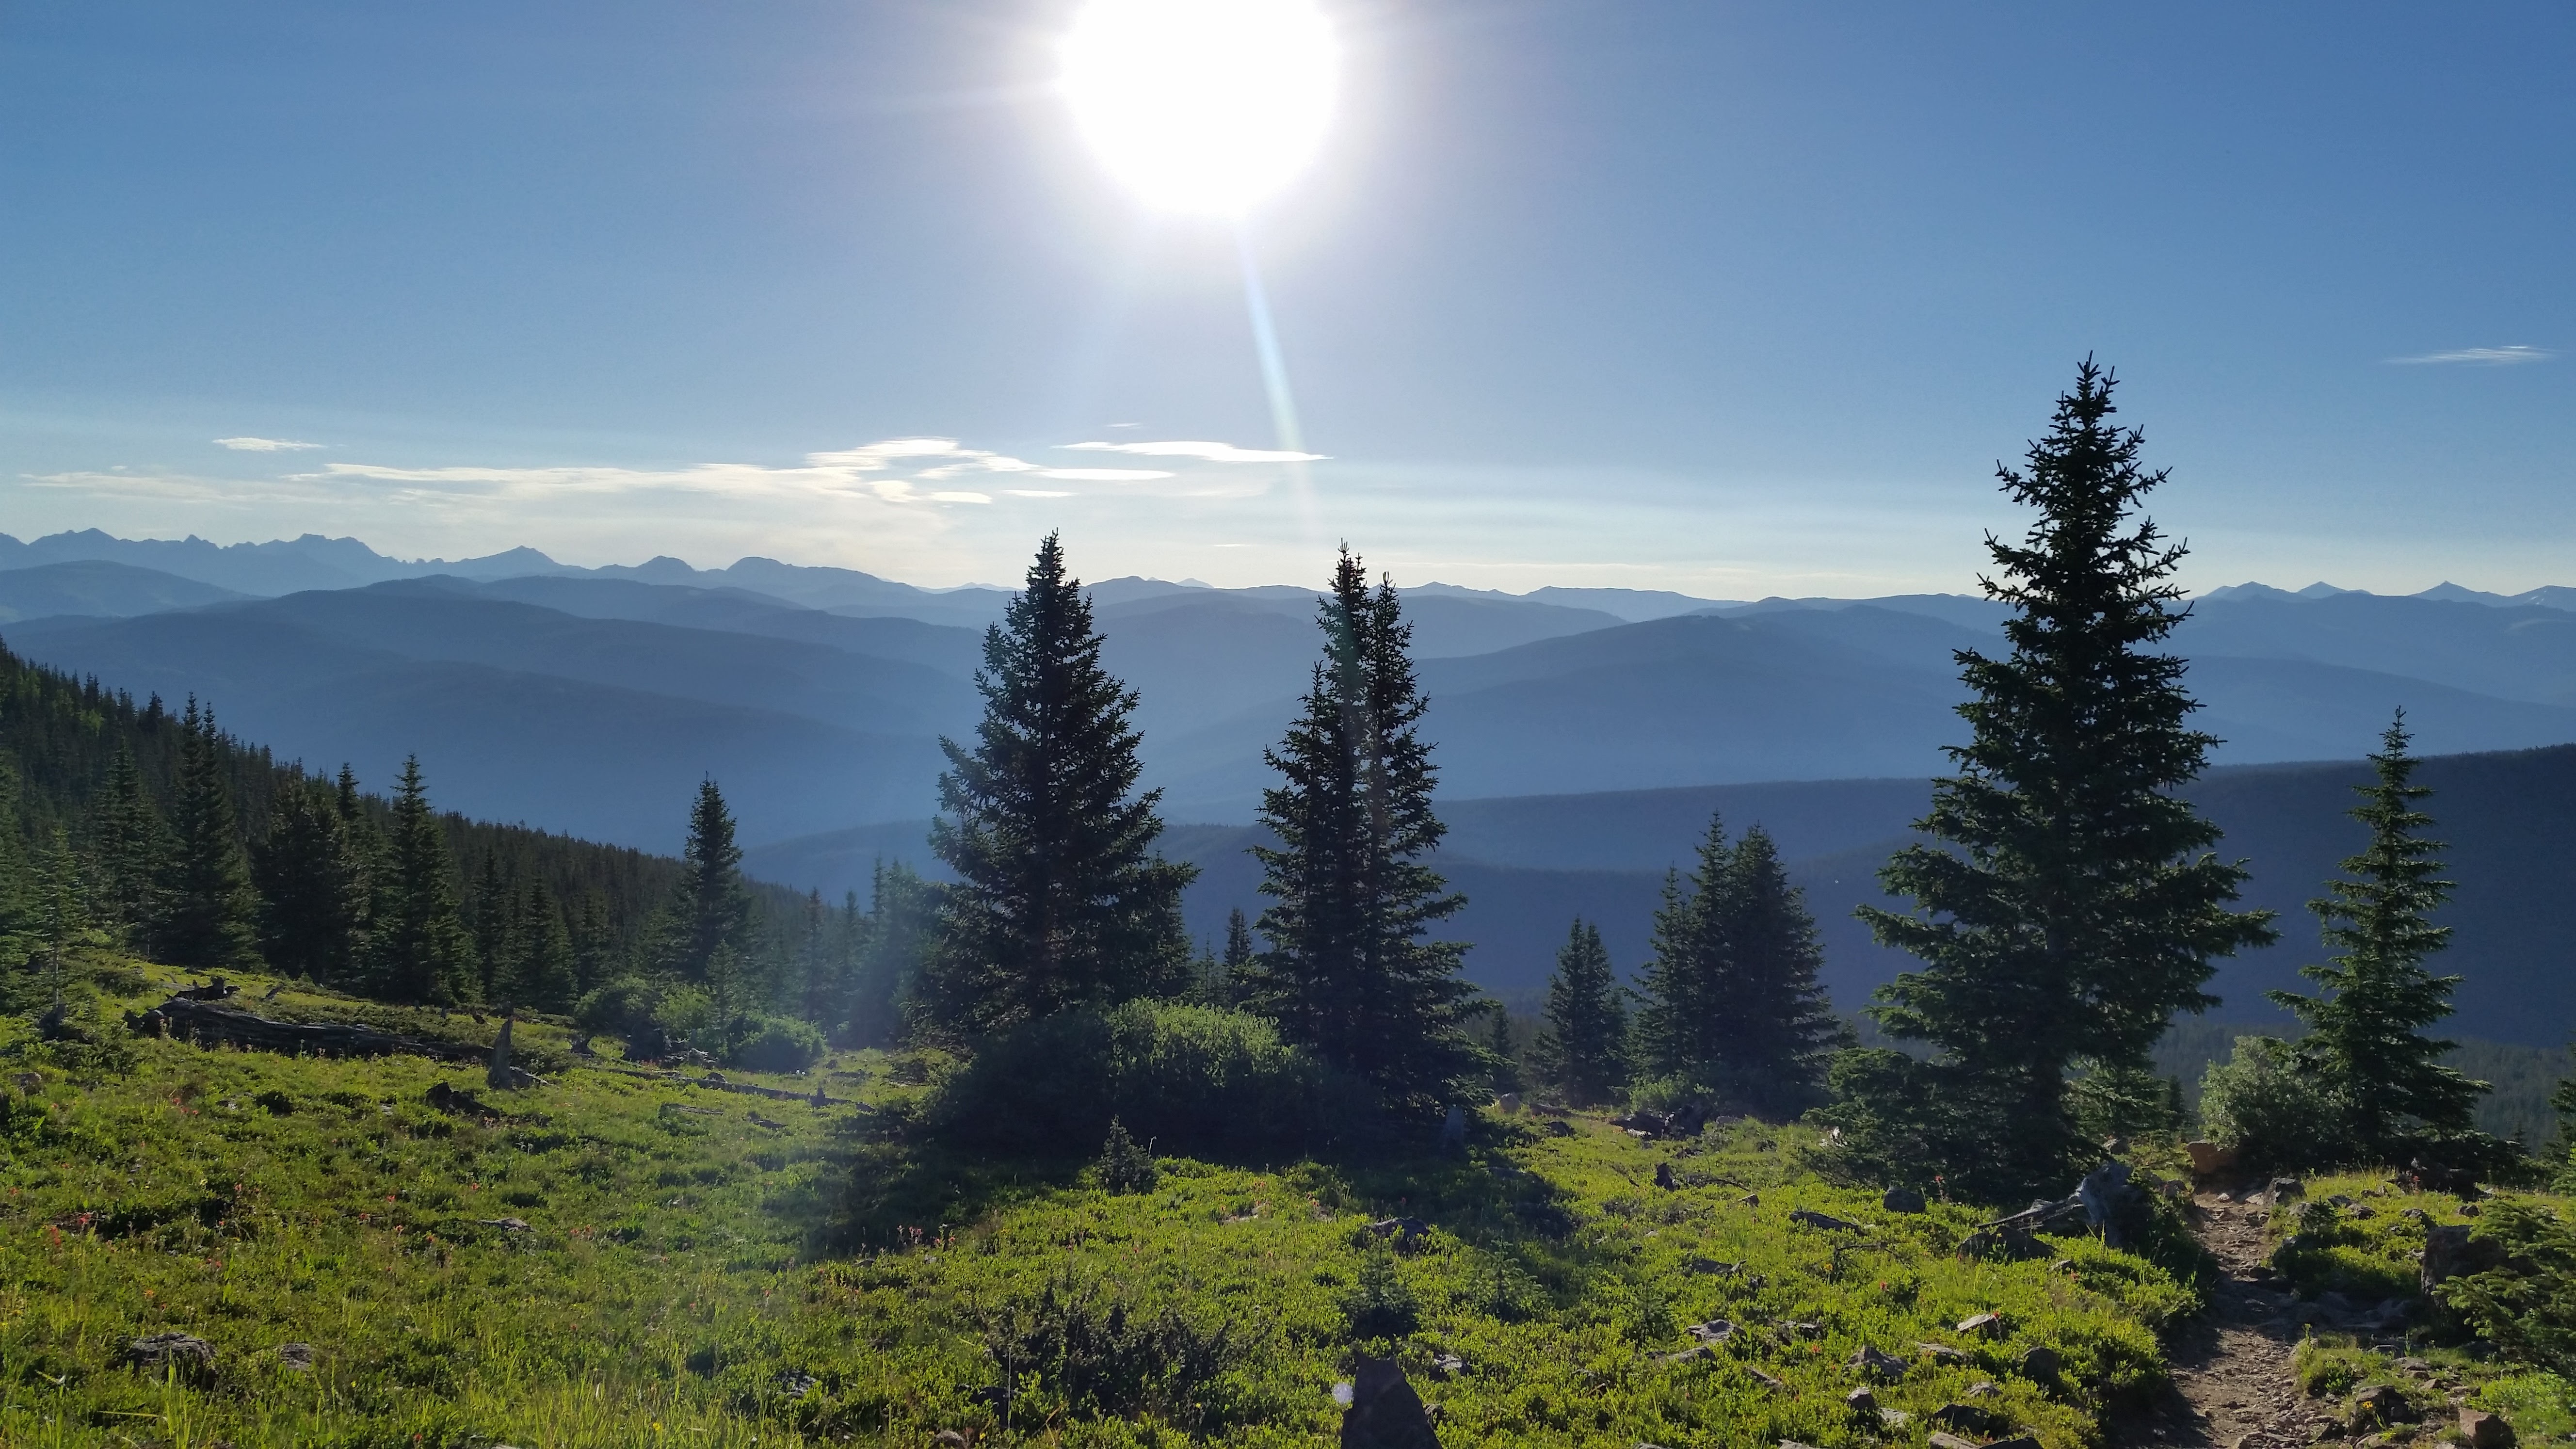
mountain view, rocky mountains, mount of the holy cross, 14er, mountain, landscape, rocky, nature, blue, sky, travel, scenic, scenery, peak, top, tourism, outdoor, snow, forest, park, green, tree, cloud, hill, natural, adventure, summer, valley, hiking